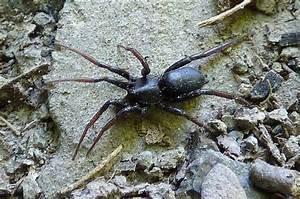
spider